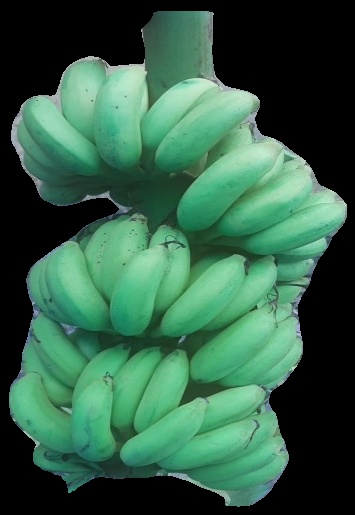
Variety: elakki-bale
Grade: grade2